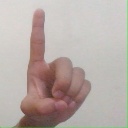
अक्षर: ड